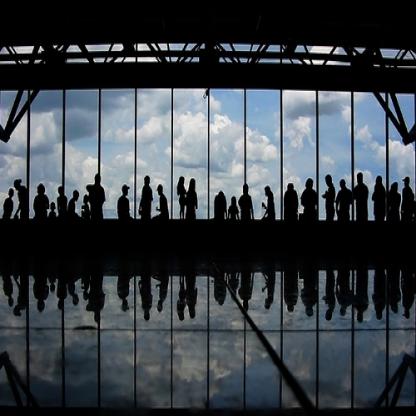
Scene: Indoor